Dajia District

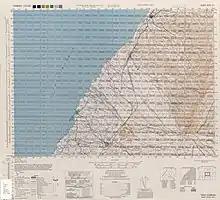
Map of Dajia (labeled as Taikō) and surrounding area (1944)

The local Taokas tribe people used to live in the area before the Han people arrived. Their main activities were hunting and farming. The Han Chinese started to arrive around 1669 during the Ming dynasty in which most of them came from Fujian, especially Quanzhou. Dajia used to be an urban township of Taichung County. On 25 December 2010, it was upgraded to become a district of the new special municipality of Taichung.